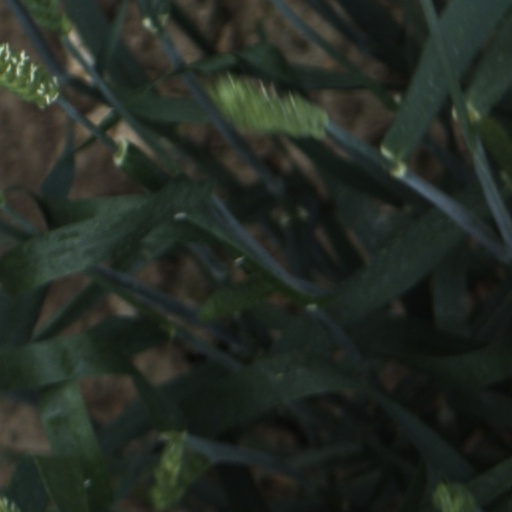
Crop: wheat